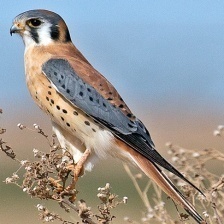
Species: AMERICAN KESTREL
Scientific name: FALCO SPARVERIUS